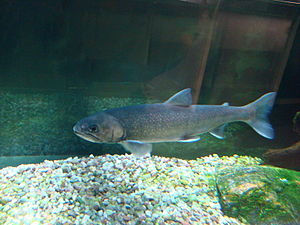
Røddinger
Salvelinus alpinus alpinus fjeldørred
"Rødding eller røddingslægten er en slægt i laksefamilien. Nogle arter i slægten kaldes for ""ørred"". Slægten har en nordlig udbreddelse og lever primært i ferskvand. Flere af arterne findes også i havet. De fleste medlemmer af slægten er typiske koldtvandsfisk.